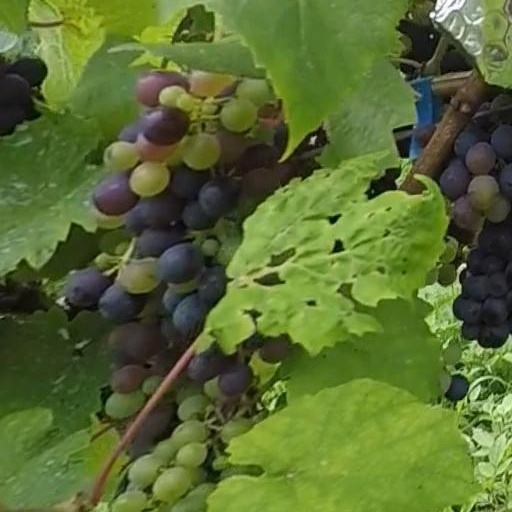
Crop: grape